Inline skates

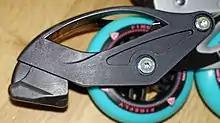
Heel brake

The first patented wheeled skate was filed in France in 1819 by Charles-Louis Petibled. From that point forward, more patents and documented designs continued to explore wheeled alternatives to ice skates. Around 1960, wheeled skates began to gain popularity, and new patents appeared under names such as "roller-skates" and "parlor skates". As inventions increased, roller skates began to diverge from the original single-line layout. Inventors experimented with two rows of wheels as a learning platform for beginner skaters. These double-row skates offered greater stability, but they were difficult to turn.